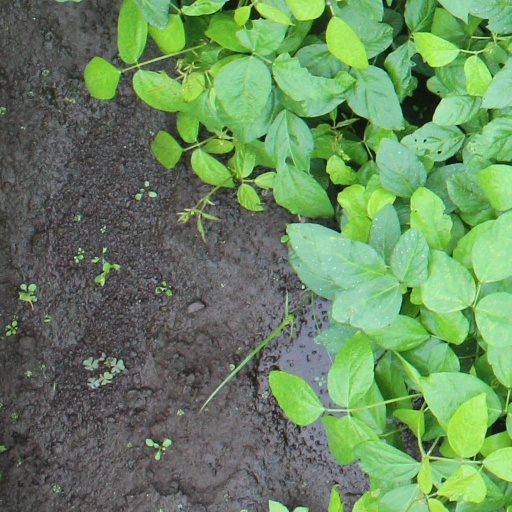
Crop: soybean